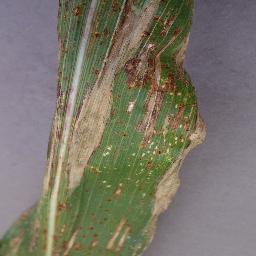
Label: Corn_(Maize)___Northern_Leaf_Blight